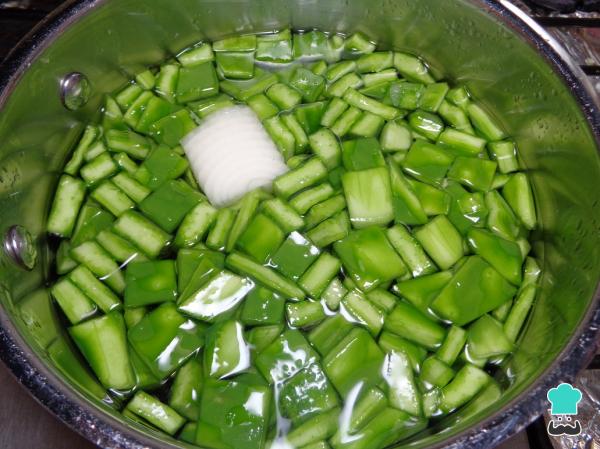
Una vez listos, cocemos los nopales: para esto los colocamos en una cacerola con agua hirviendo junto con un trozo de cebolla, añadimos una pizca de bicarbonato de sodio y una pizca de sal, dejamos que se cuezan hasta que estén muy suaves. Una vez listos los retiramos del agua caliente y reservamos un momento.